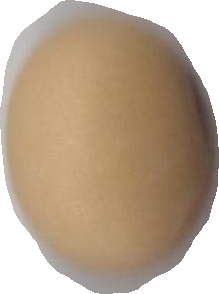
Variety: Anjasmoro